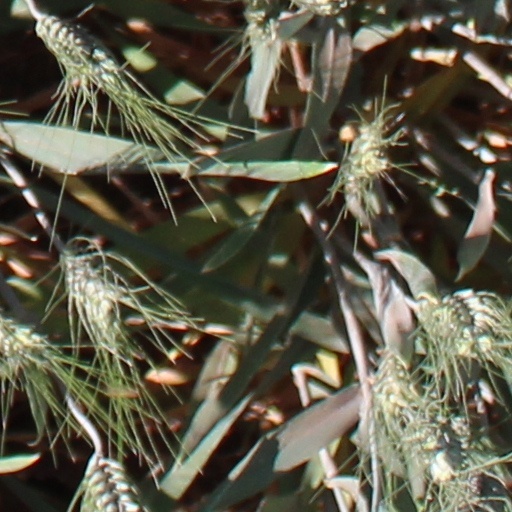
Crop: wheat